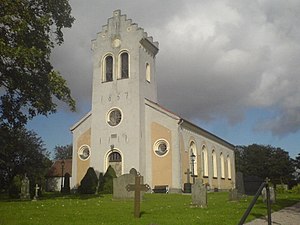
Hörröd
Hörröd er kirkebyen i Hörröds sogn i Kristiansstads kommune i Skåne, beliggende sydvest for Åhus.